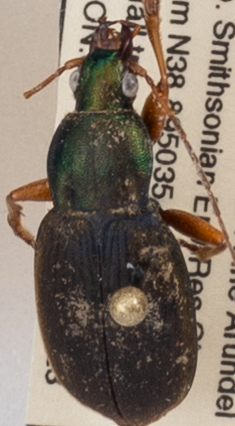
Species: Chlaenius aestivus
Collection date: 2022-06-23
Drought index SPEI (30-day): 0.156
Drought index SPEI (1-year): -0.32
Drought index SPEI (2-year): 1.642